Kumamon

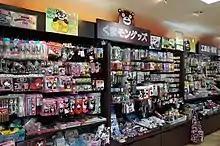
Kumamon merchandise

The Bank of Japan also estimated that Kumamon generated in revenue during a two-year period starting from 2011.